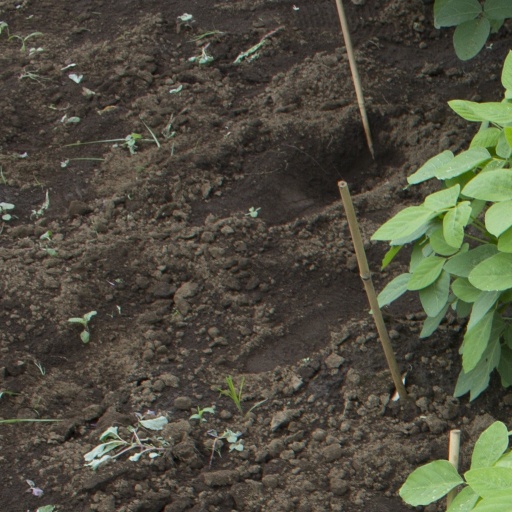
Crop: soybean